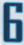
Number: 6